Sir Charles Asgill, 2nd Baronet

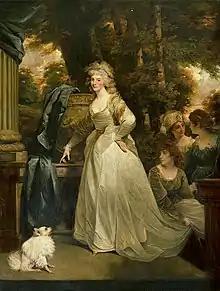
Princess Frederica Charlotte of Prussia by John Hoppner; Sophia Asgill Lady of the Bedchamber sits at her feet.

Four years after the events of 1782, news reached Washington that Asgill was apparently spreading rumours of ill-treatment whilst in custody in America. Washington was outraged, maintaining that Asgill had been treated well. In response, Washington had his correspondence on the matter published in the "New Haven Gazette and Connecticut Magazine" on 16 November 1786 (with the exception of his letter of 18 May 1782 to Hazen which shows Washington's willingness to violate Article XIV of the Yorktown Articles of Capitulation). When Asgill read the account, he wrote to the editor on 20 December 1786, denying that he had spread rumours, and detailing his mistreatment while in captivity. Asgill's letter was not published until 2019, when a copy appeared in an issue of "The Journal of Lancaster County’s Historical Society" dedicated to the Asgill Affair.